Garra railway station

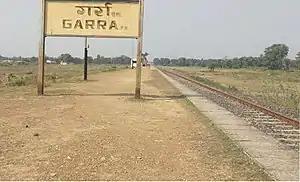
Garra Station Signage

Garra railway station is the railway station of Garra village in Balaghat district, Madhya Pradesh, India. Its station code is GRHX. It serves the SECR railways. It is on the Gondia–Balaghat–Katangi line.